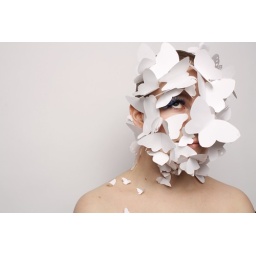
A project with Sharon Lloyd, Senior Lecturer in Fashion Theory and Practice. Using paper to construct animal like qualities